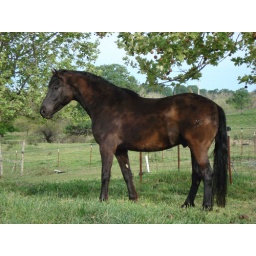
My big boy standing gracefuly under the trees.